Blake Street railway station

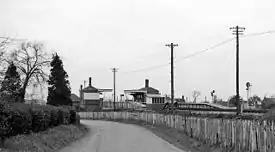
Blake Street Station in 1962

Blake Street railway station serves the Hill Hook area of Sutton Coldfield, Birmingham, England. It is sited on the Cross-City Line between / and , via . The station located on the county boundary between the West Midlands and Staffordshire. It is managed by West Midlands Trains, who operate all trains serving the station.